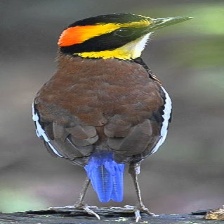
Species: BANDED PITA
Scientific name: HYDRORNIS GUAJANA